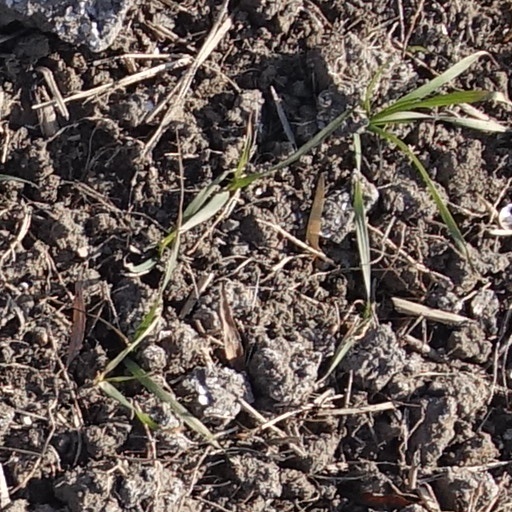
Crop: wheat